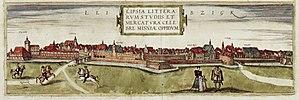
Le duché de Saxe est un état du Saint-Empire romain germanique. Il est dirigé par la lignée Albertine de la Maison de Wettin.